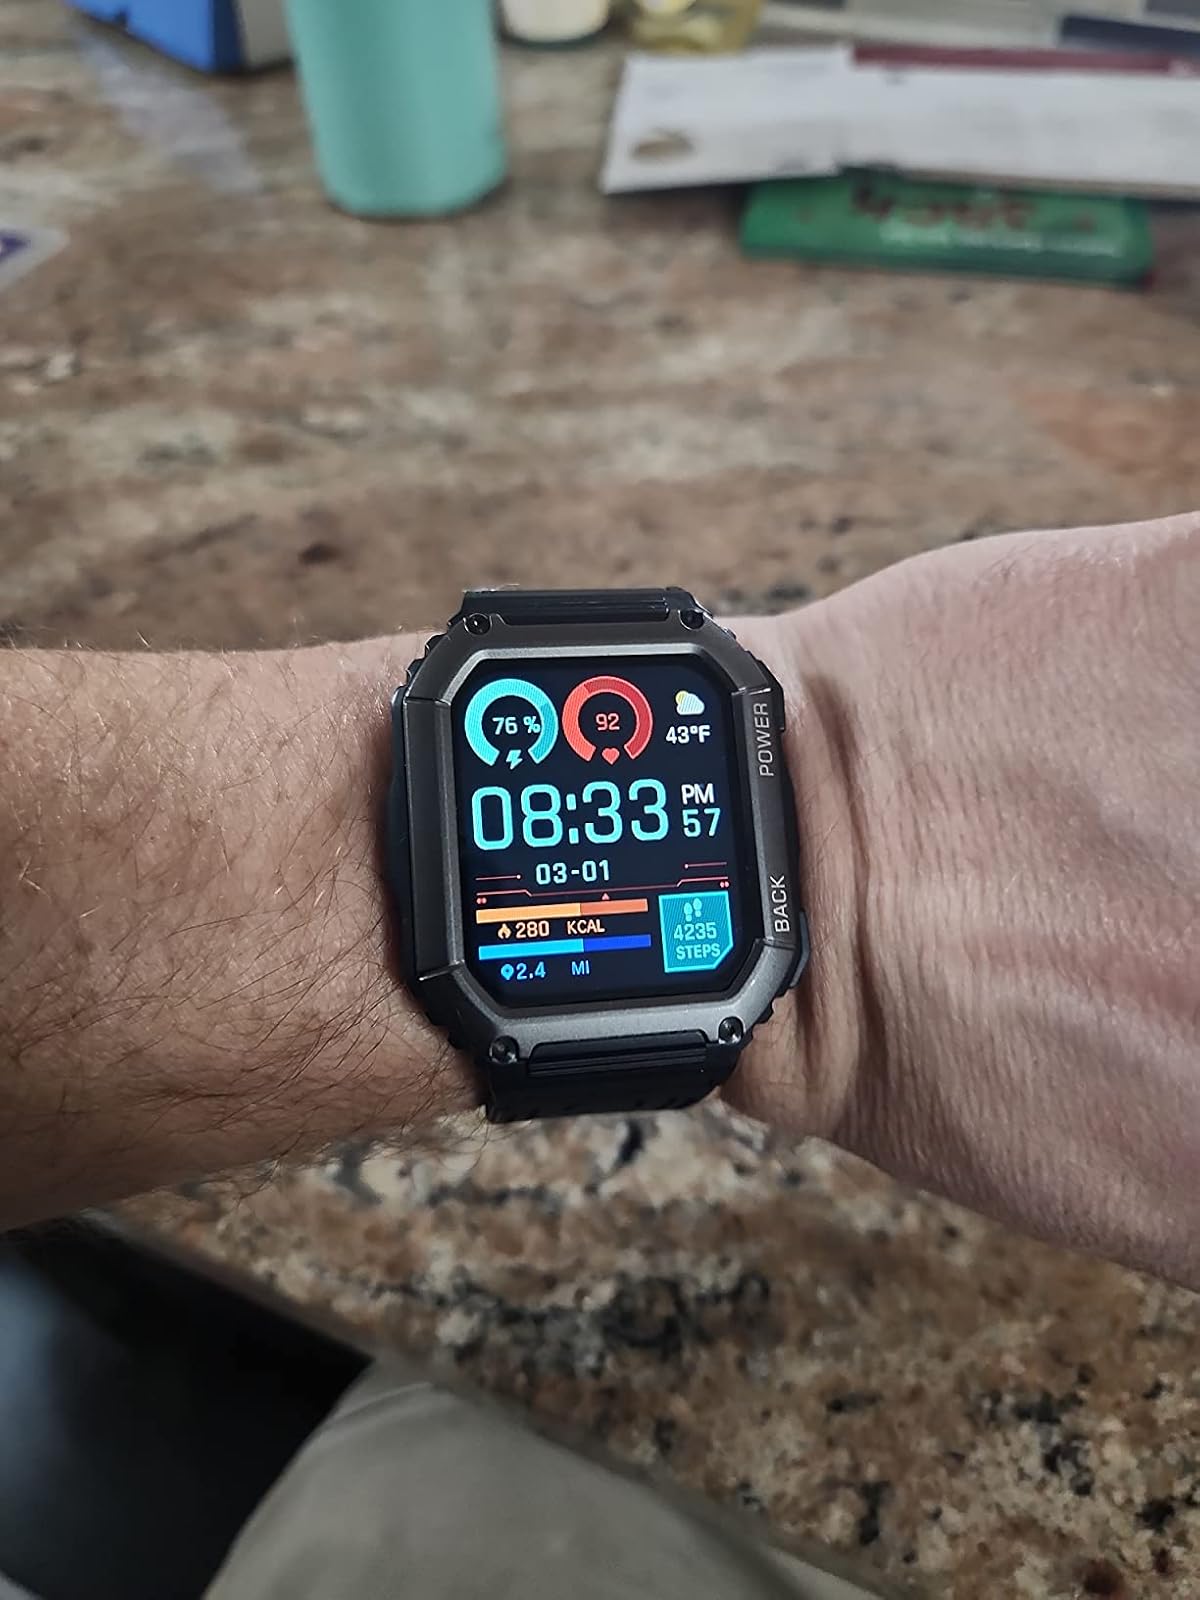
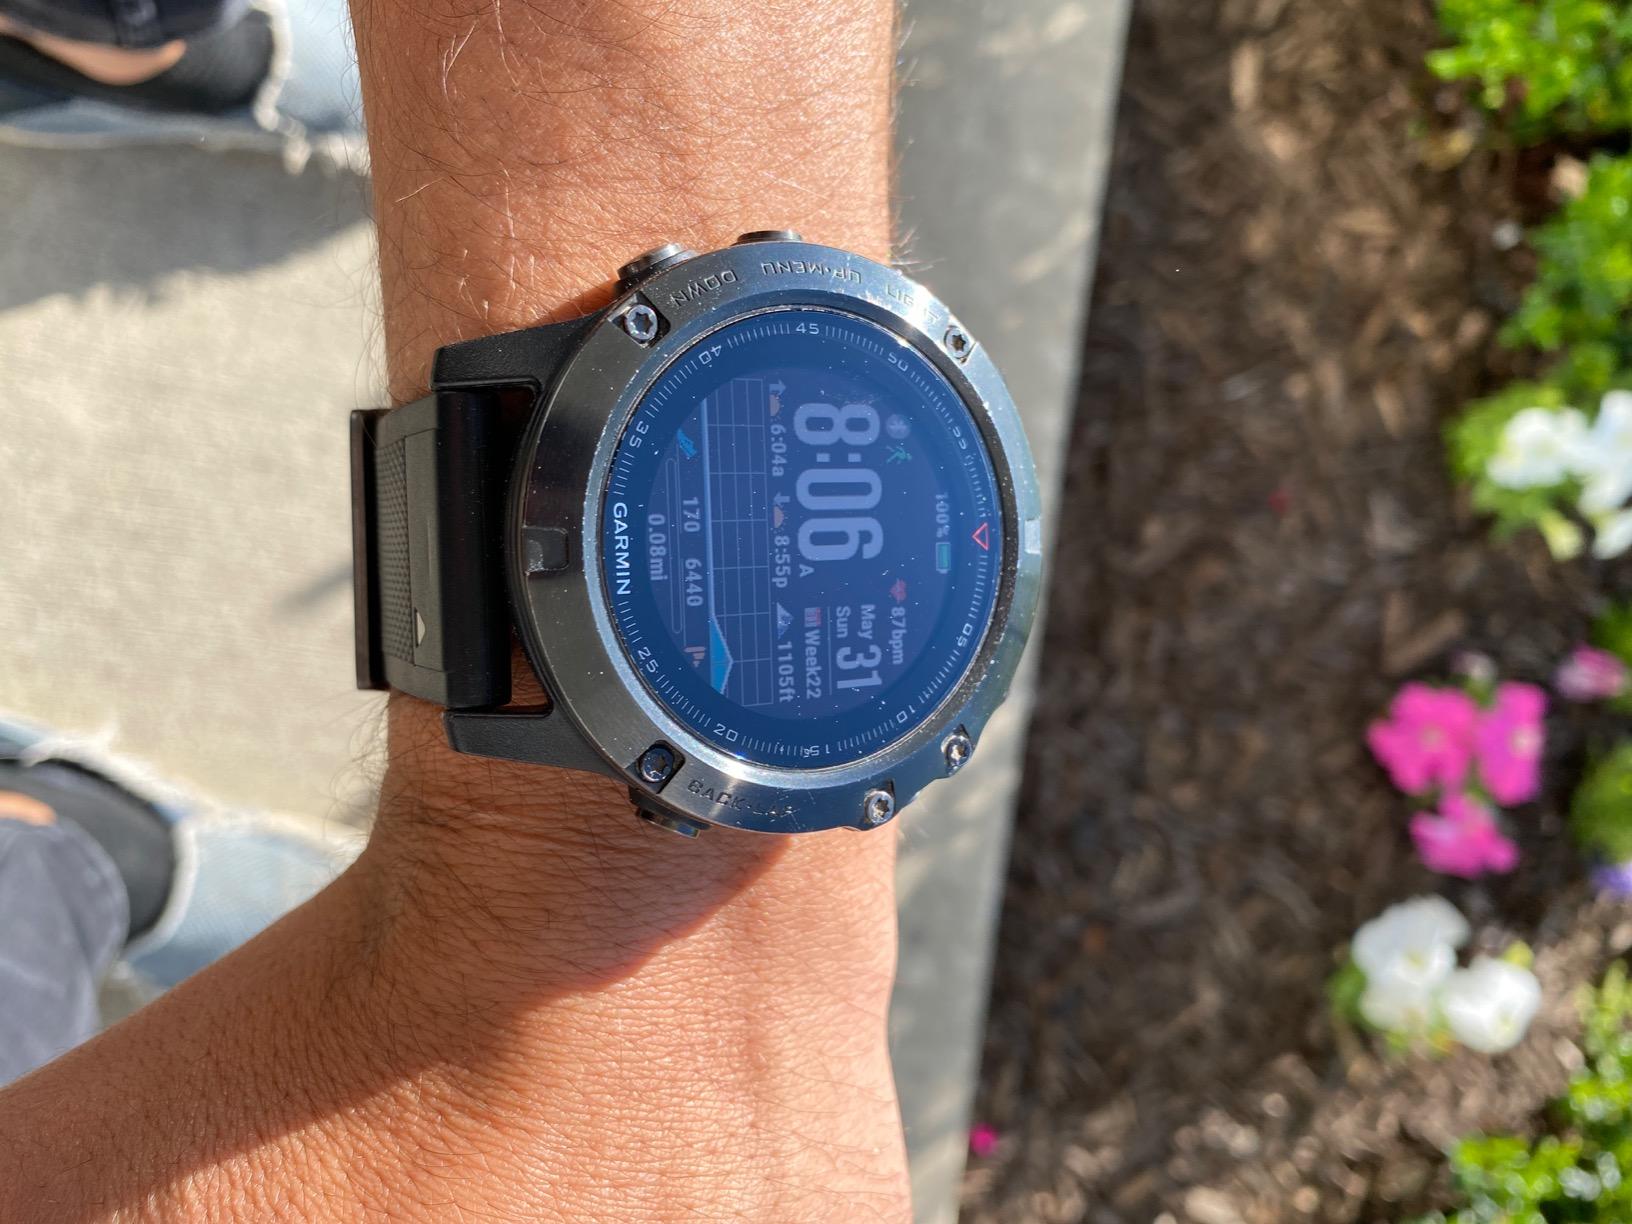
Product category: smartwatch
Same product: no